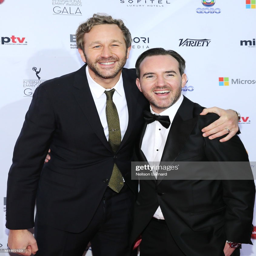
comedian and screenwriter attend awards .